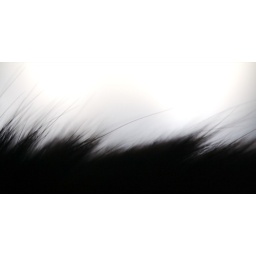
Sleepy black cat in front of a window.